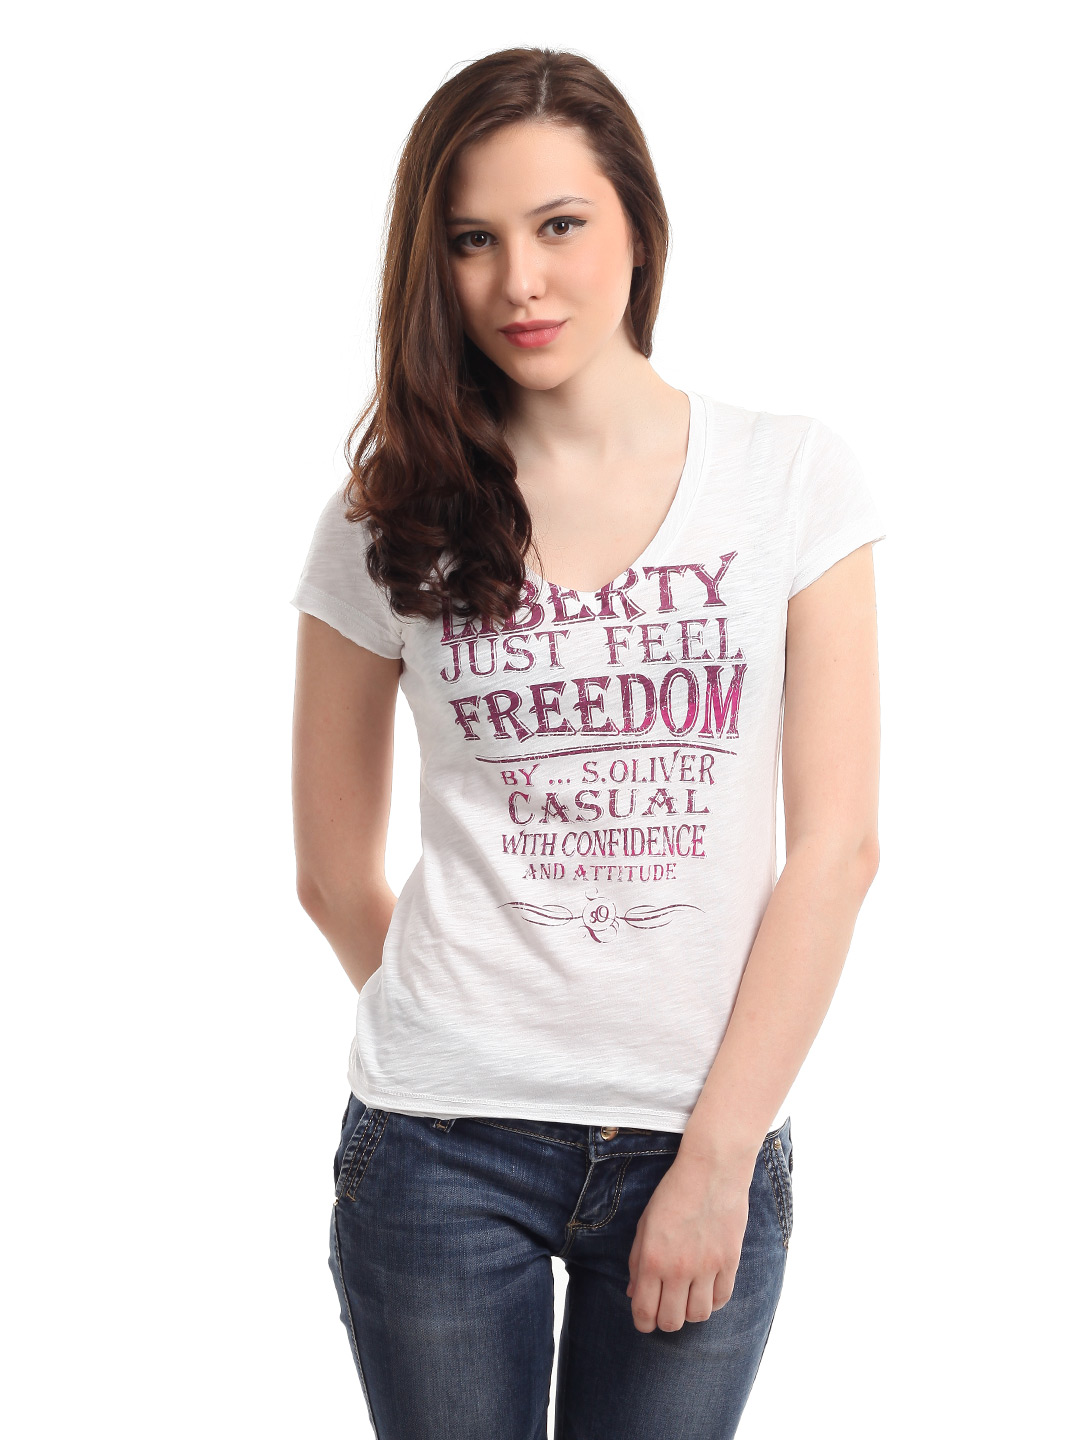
s.Oliver Women White Liberty FreedomT-shirt
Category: Apparel / Topwear / Tshirts
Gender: Women
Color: White
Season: Summer 2011
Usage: Casual